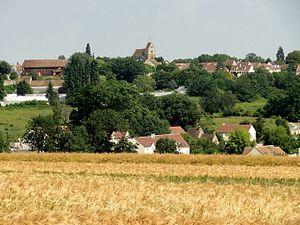
Vue sur le village depuis l'ouest.
Cormeilles-en-Vexin est une commune du département du Val-d'Oise, en région Île-de-France.